Propaganda and India in World War II

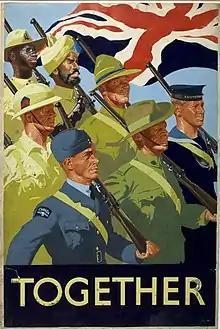
INF 3/318 Unity of Strength Together (British Empire servicemen)

The Far Eastern Bureau was responsible for all overt propaganda in India, and for the printing of leaflets and newspapers to be disseminated there. Front line propaganda to Indian soldiers was carried out by the General Headquarters of India (GHQ).